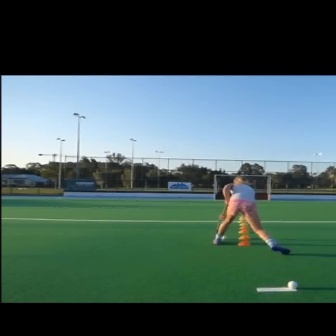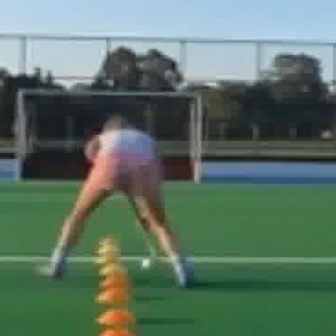
  Please identify the target specified by the bounding box [210,175,289,254] in the first image and locate it in the second image. Return the coordinates in [x_min,y_min,x_max,y_max] format.
Answer: [31,114,204,286]